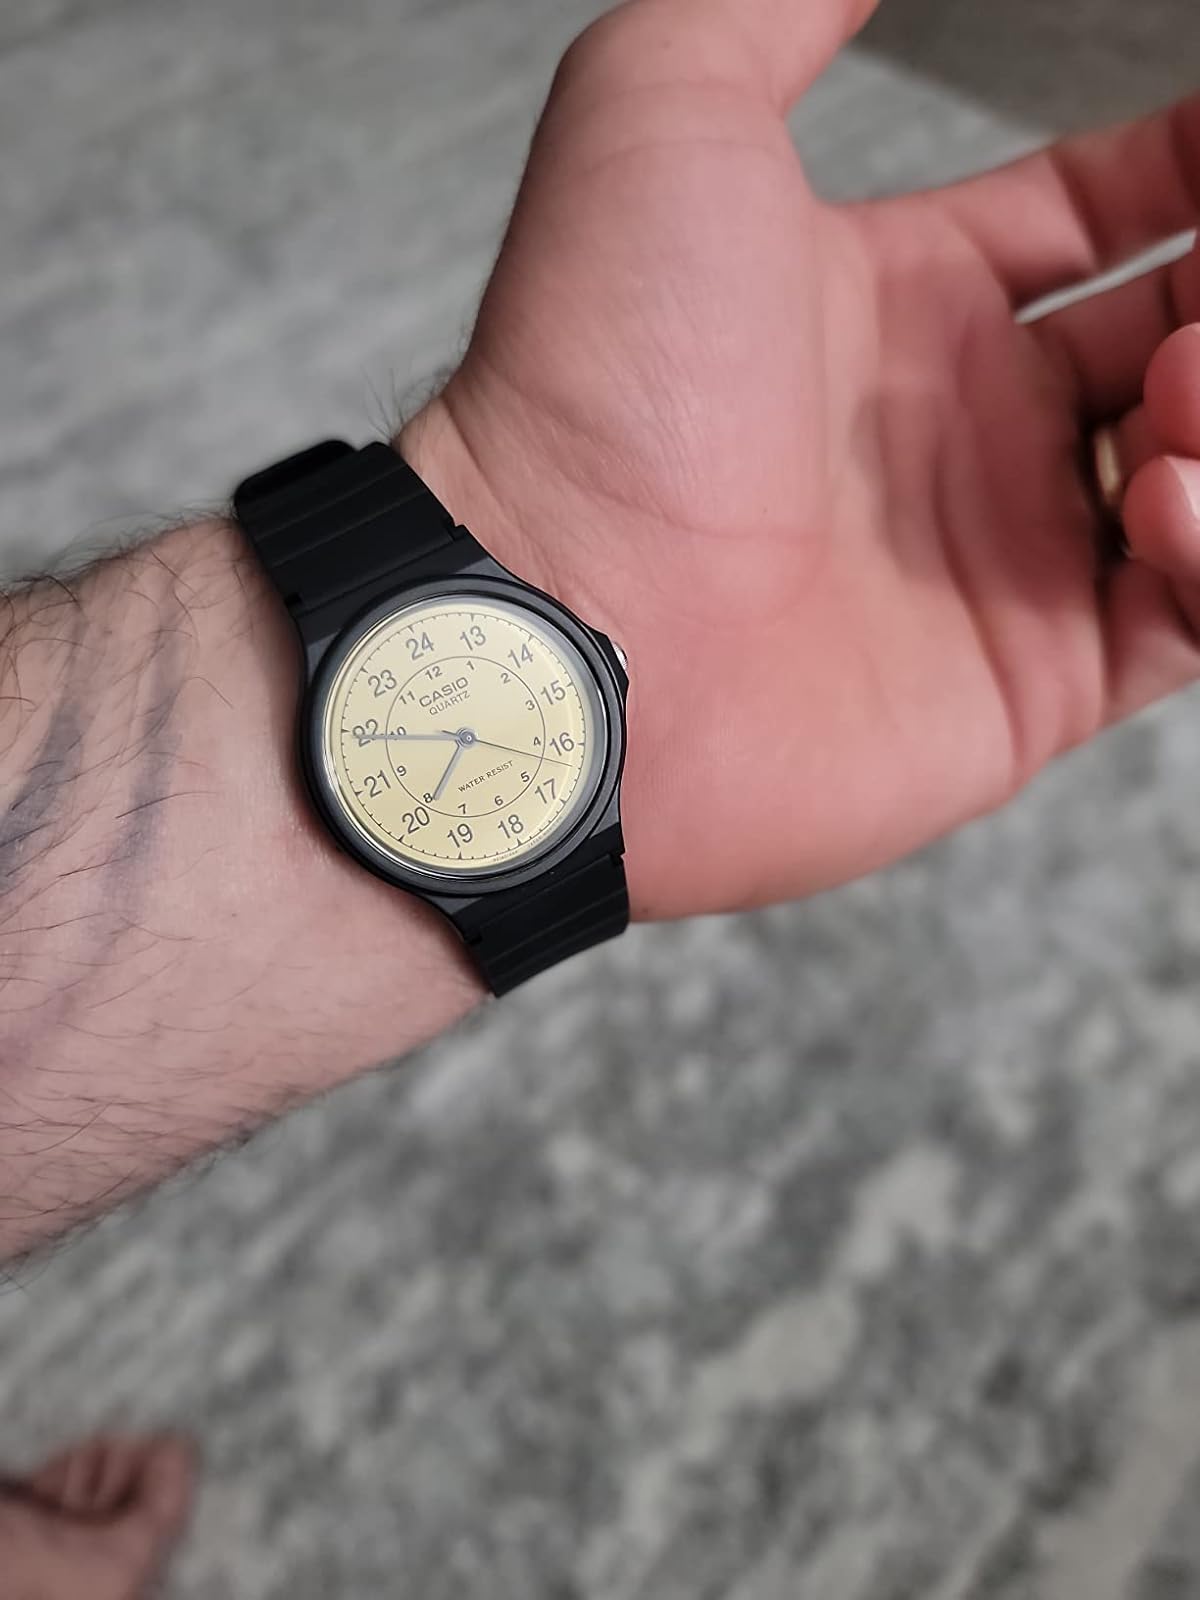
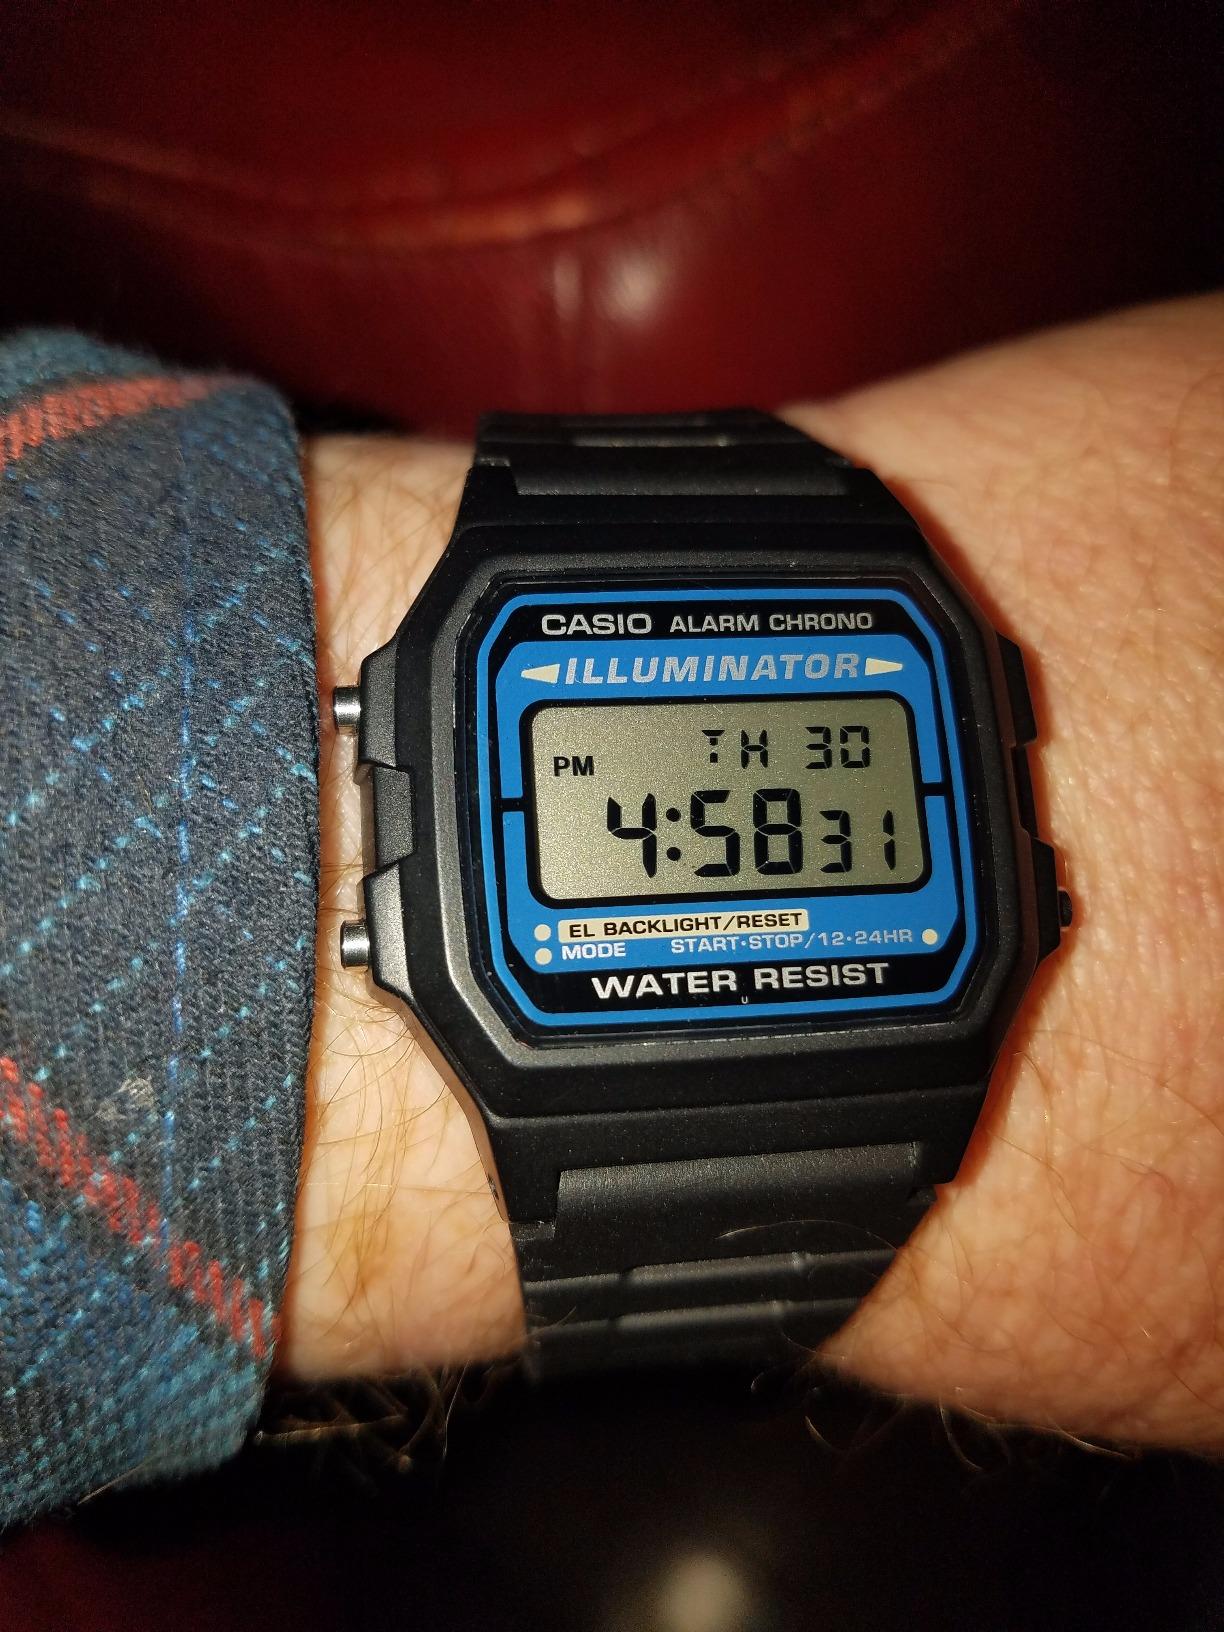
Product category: accessories_watch
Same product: no